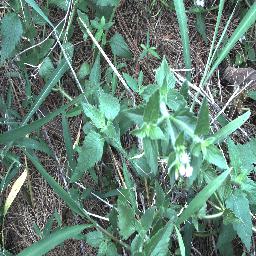
Label: siam_weed